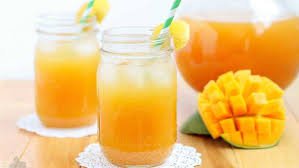
Label: Mango